Chocolat Frey

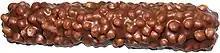
A Risoletto, a popular combination bar launched in 1967, three years after the Nestlé Chokito

In the 1980s two-figure increases in turnover filled the business accounting ledgers. In 1985 the company's turnover exceeded the CHF 200 million threshold for the first time and the firm soon took over leadership on the domestic chocolate market. These good preconditions facilitated investments. Various structural and quality-related changes were implemented and the issue of environmental protection gained in importance.